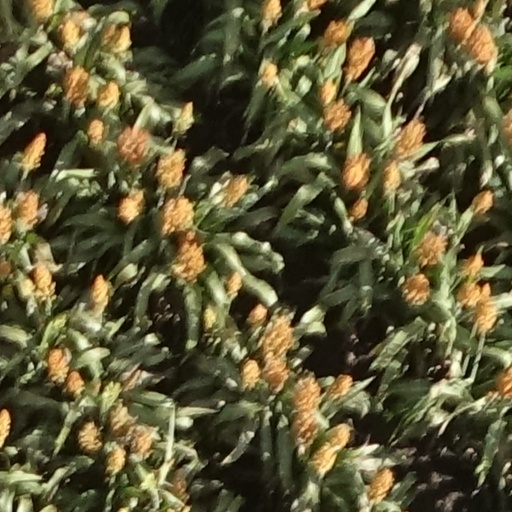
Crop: sorghum